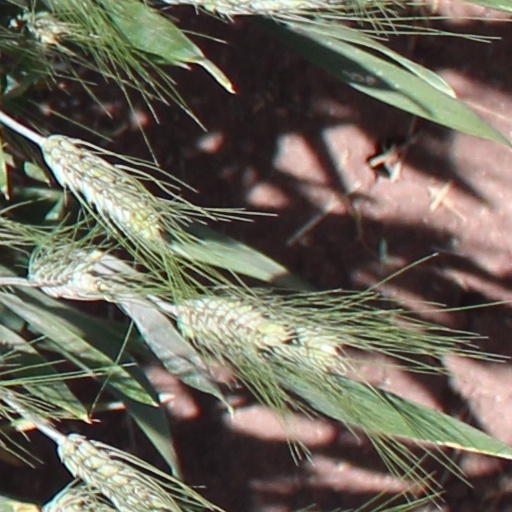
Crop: wheat